History of Beirut

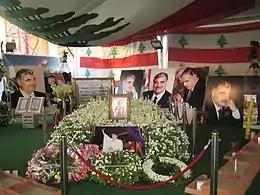
Rafic Hariri memorial shrine

Israel launched Operation Peace for Galilee on 6 June 1982, attacking PLO bases in Lebanon. Israeli forces quickly drove into Lebanon, moving into East Beirut with the tacit support of Maronite leaders and militia. When the Israeli cabinet convened to authorize the invasion, Sharon described it as a plan to advance 40 kilometers into Lebanon, demolish PLO strongholds, and establish an expanded security zone that would put northern Israel out of range of PLO rockets. Israeli chief of staff Rafael Eitan and Sharon had already ordered the invading forces to head straight for Beirut, in accord with Sharon's plan from September 1981. The UN Security Council passed a further resolution on 6 June 1982, United Nations Security Council Resolution 509 demanding that Israel withdraw to the internationally recognized boundaries of Lebanon. On 8 June 1982, the United States vetoed a proposed resolution demanding that Israel withdraw. By 15 June 1982, Israeli units were entrenched outside Beirut. The United States called for PLO withdrawal from Lebanon, and Sharon began to order bombing raids of West Beirut, targeting some 16,000 PLO fedayeen who had retreated into fortified positions. Meanwhile, Arafat attempted through negotiations to salvage politically what was clearly a disaster for the PLO, an attempt which eventually succeeded once the multinational force arrived to evacuate the PLO.